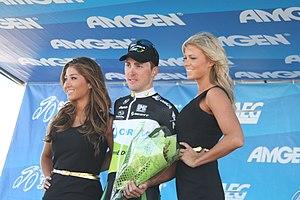
Leigh Howard, né le 18 octobre 1989 à Geelong, est un coureur cycliste australien. Spécialiste de la piste, il est triple champion du monde juniors et cinq fois champion du monde élites.